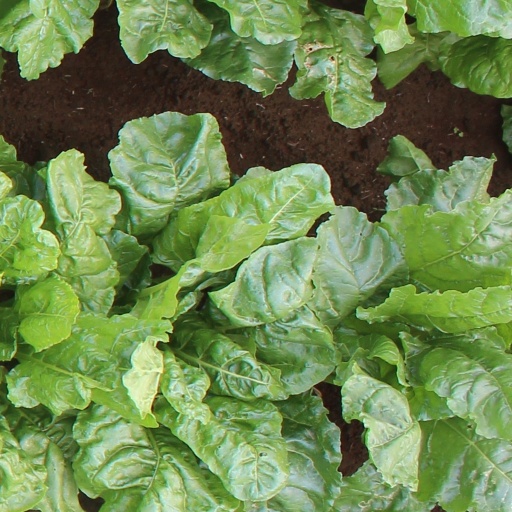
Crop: sugar beet